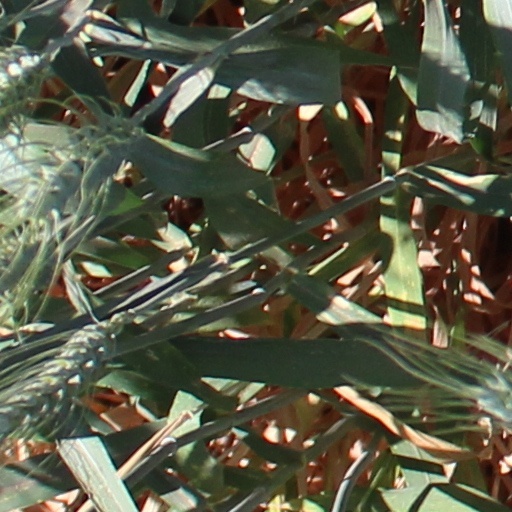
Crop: wheat